Playmobil: The Movie

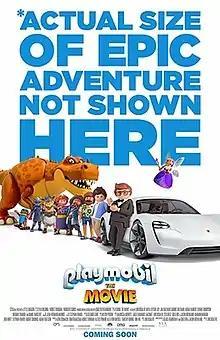
Theatrical release poster

Playmobil: The Movie is a 2019 live-action/animated adventure comedy film based on the German building toy Playmobil. The film was directed by Lino DiSalvo (in his feature directorial debut) from a screenplay by Blaise Hemingway and the writing team of Greg Erb and Jason Oremland. The film stars the voices of Anya Taylor-Joy, Jim Gaffigan, Gabriel Bateman, Adam Lambert, Kenan Thompson, Meghan Trainor, and Daniel Radcliffe. The plot follows a girl who tries to save her brother from a Playmobil world that the two are sucked into and becomes involved in the midst of a population-capturing scheme by Emperor Maximus.